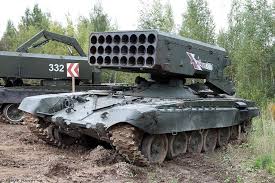
Label: TOS-1